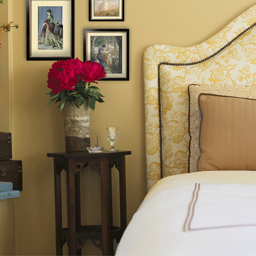
example of a classic bedroom design